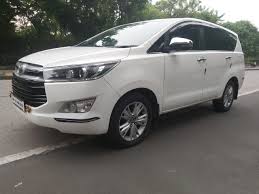
Label: noambulance